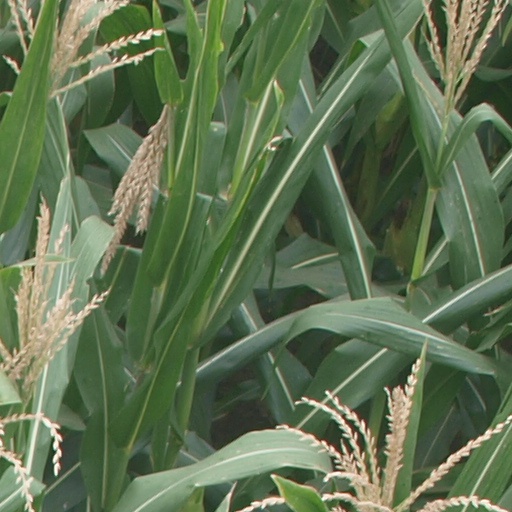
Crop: maize; corn